Lexovisaurus

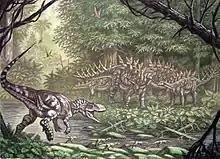
Life restoration of "Eustreptospondylus" facing "Lexovisaurus" in the Oxford Clay Formation environment

"Lexovisaurus" was a medium-sized stegosaur, reaching in length and in body mass. Little information about the holotype is available apart from it having a general stegosaurian build and a pelvis width of . Part of the material described by Hulke was a left femur, specimen BMNH R1991, with a length of . The Fletton and Normandy material show a combination of narrow flat plates on the back and round pointed spines that ran along the tail. A large spine was found that by Hoffstetter was placed on the shoulder, by Galton on the hip and by Maidment on the tail.